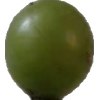
Label: grape